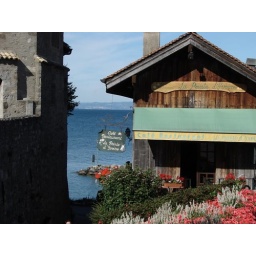
A store with signs dangling near the lake in Old Town of Lausanne.